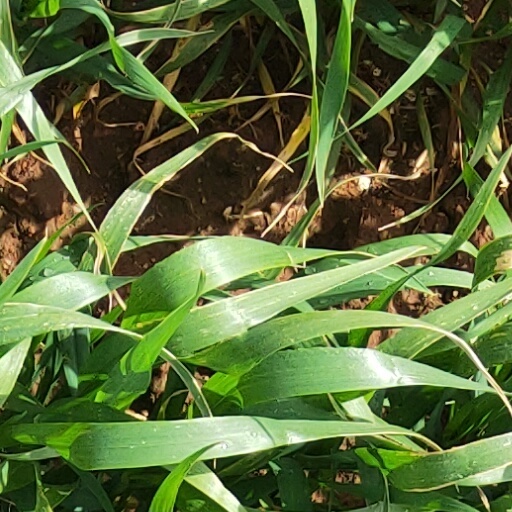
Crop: wheat